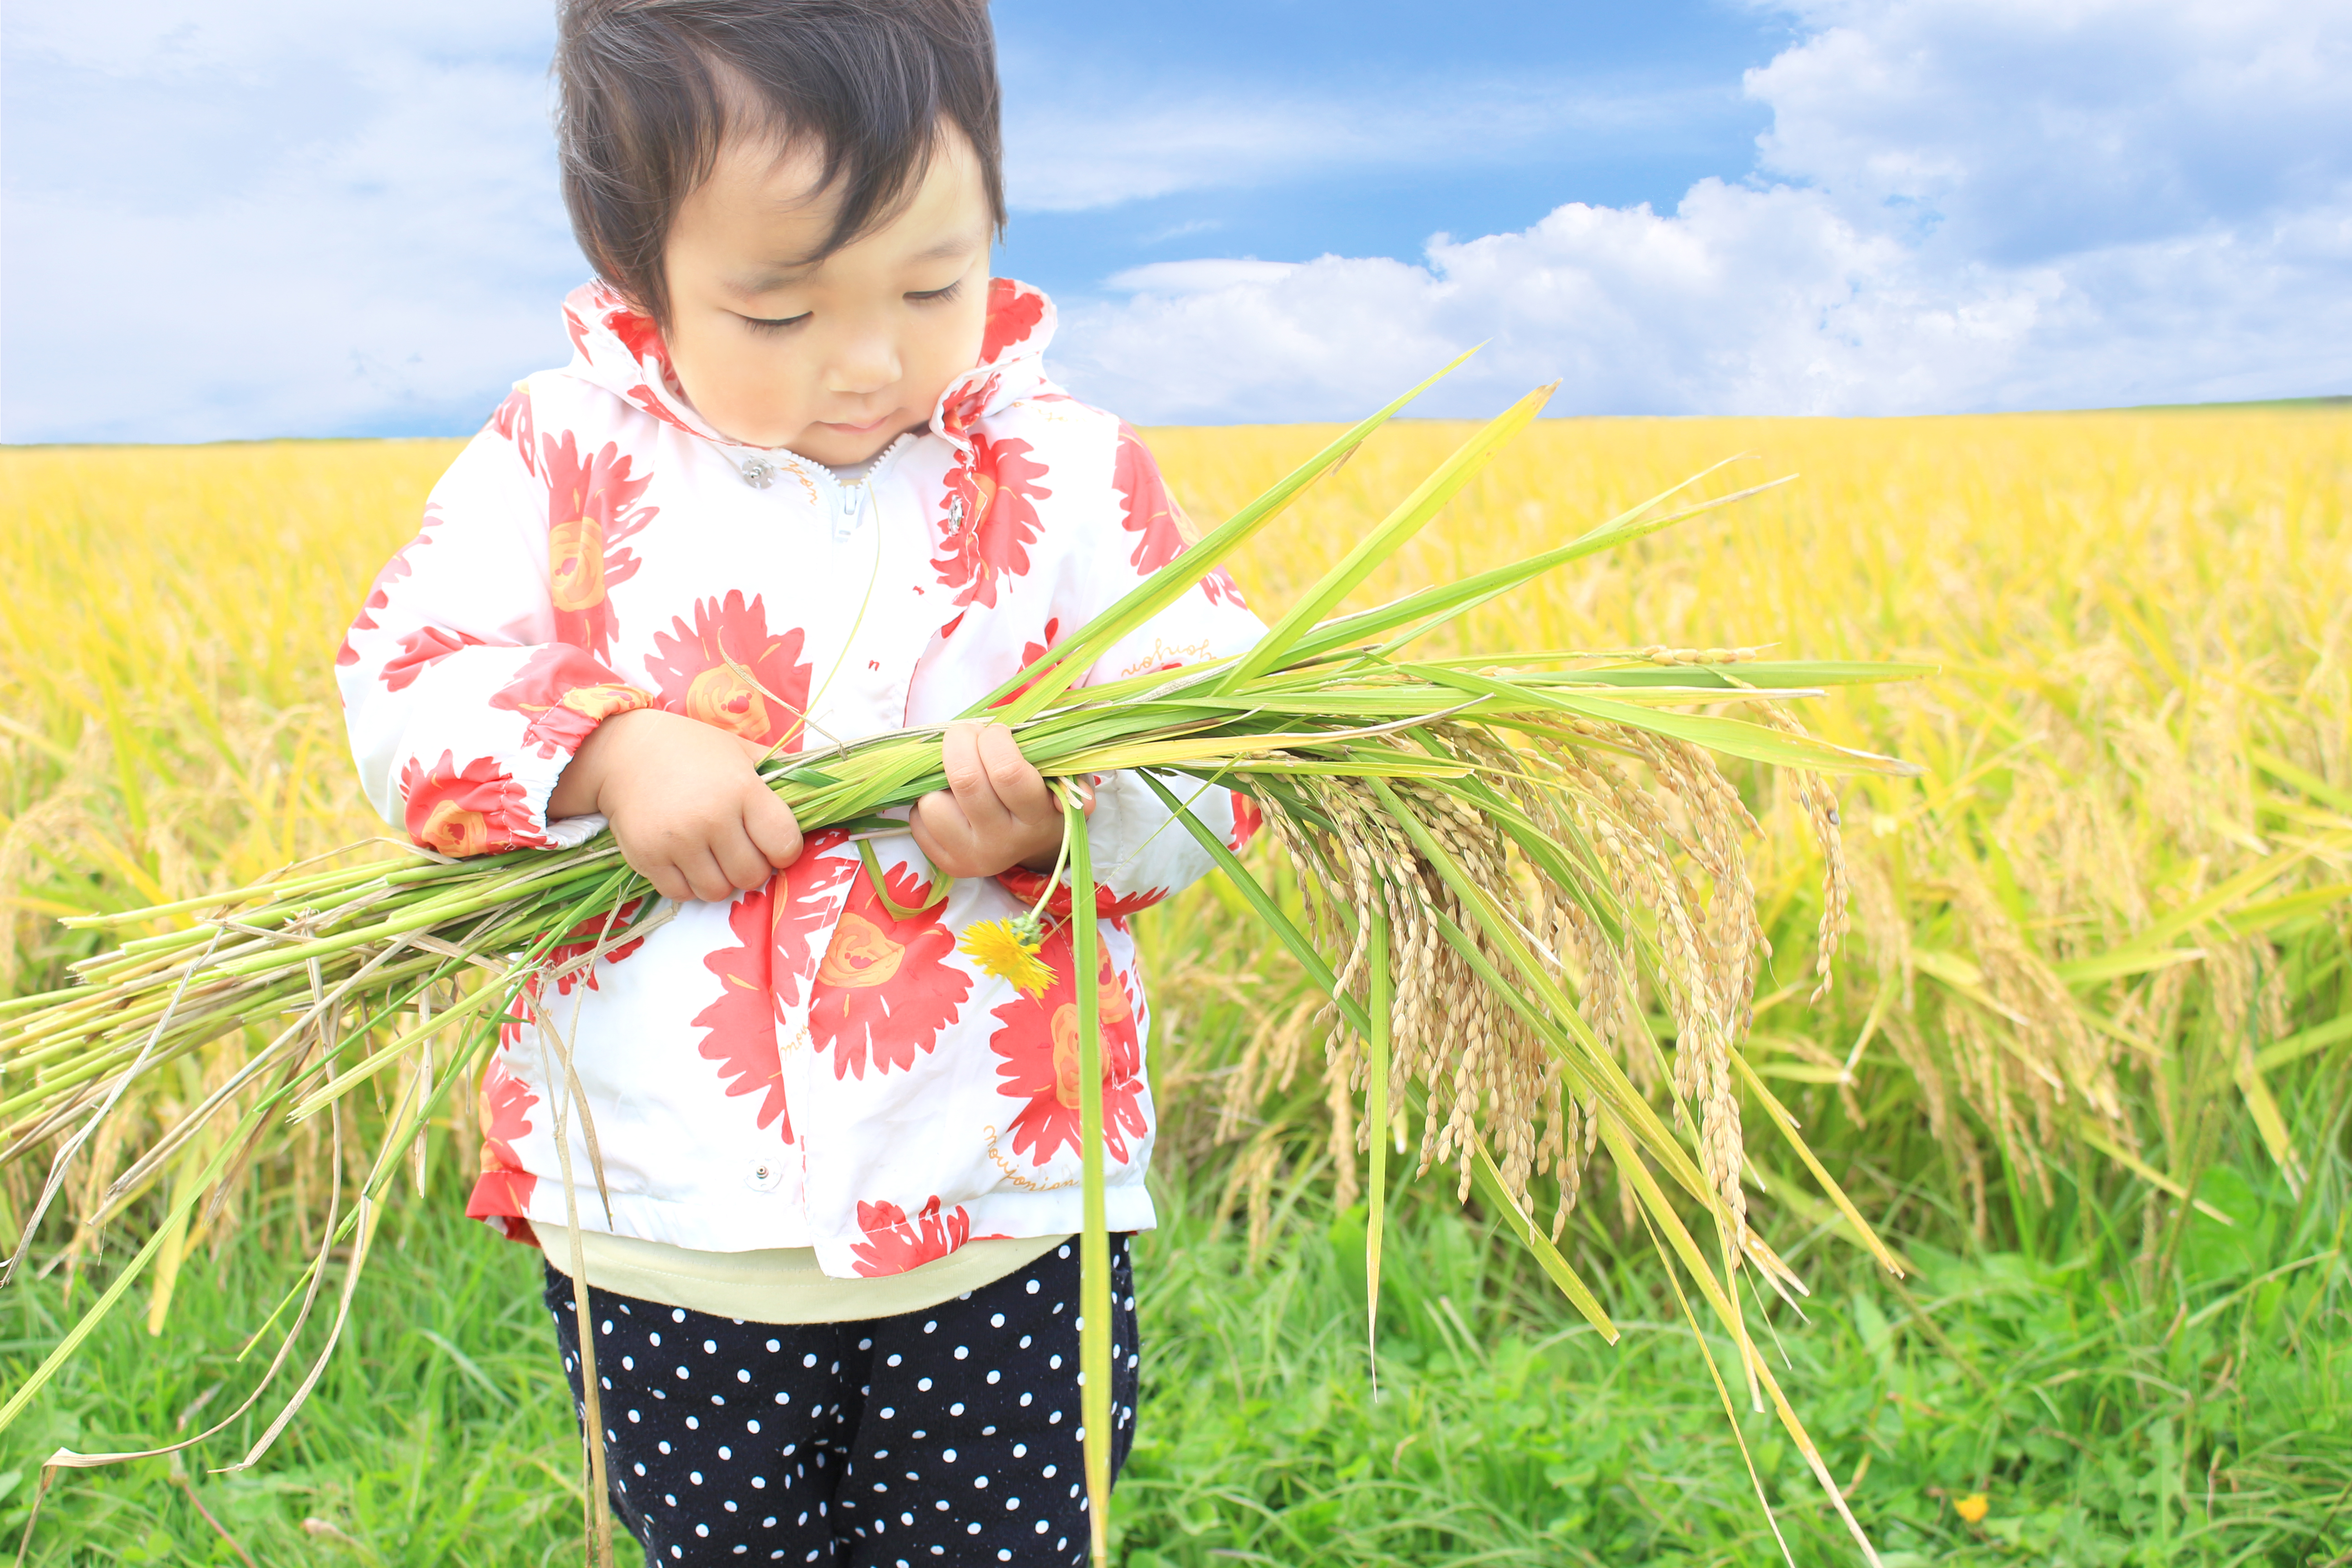
nature, field, grass, child, grass family, meadow, plant, spring, crop, agriculture, flower, grassland, farm, toddler, prairie, summer, fun, play, infant, happiness, commodity